Thomas Motor Company

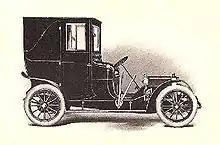
1908 Thomas 4-20 Town Car

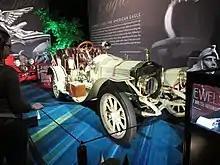
A 1907 Thomas Flyer on display in Toronto

E. R. Thomas Motor Company was a manufacturer of motorized bicycles, motorized tricycles, motorcycles, and automobiles in Buffalo, New York between 1900 and 1919.